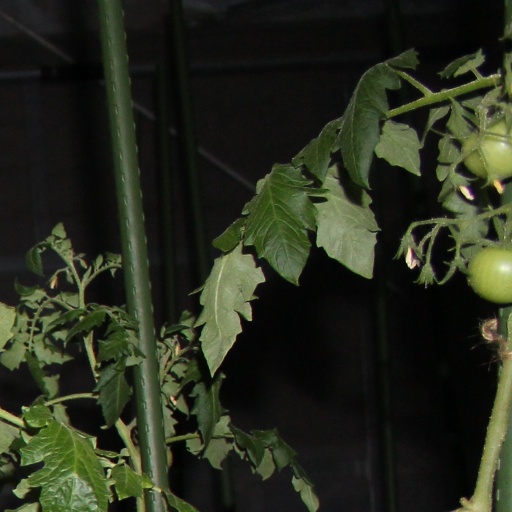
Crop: tomato